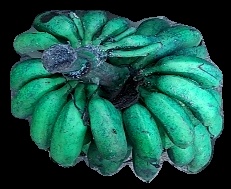
Variety: rasbale
Grade: grade3